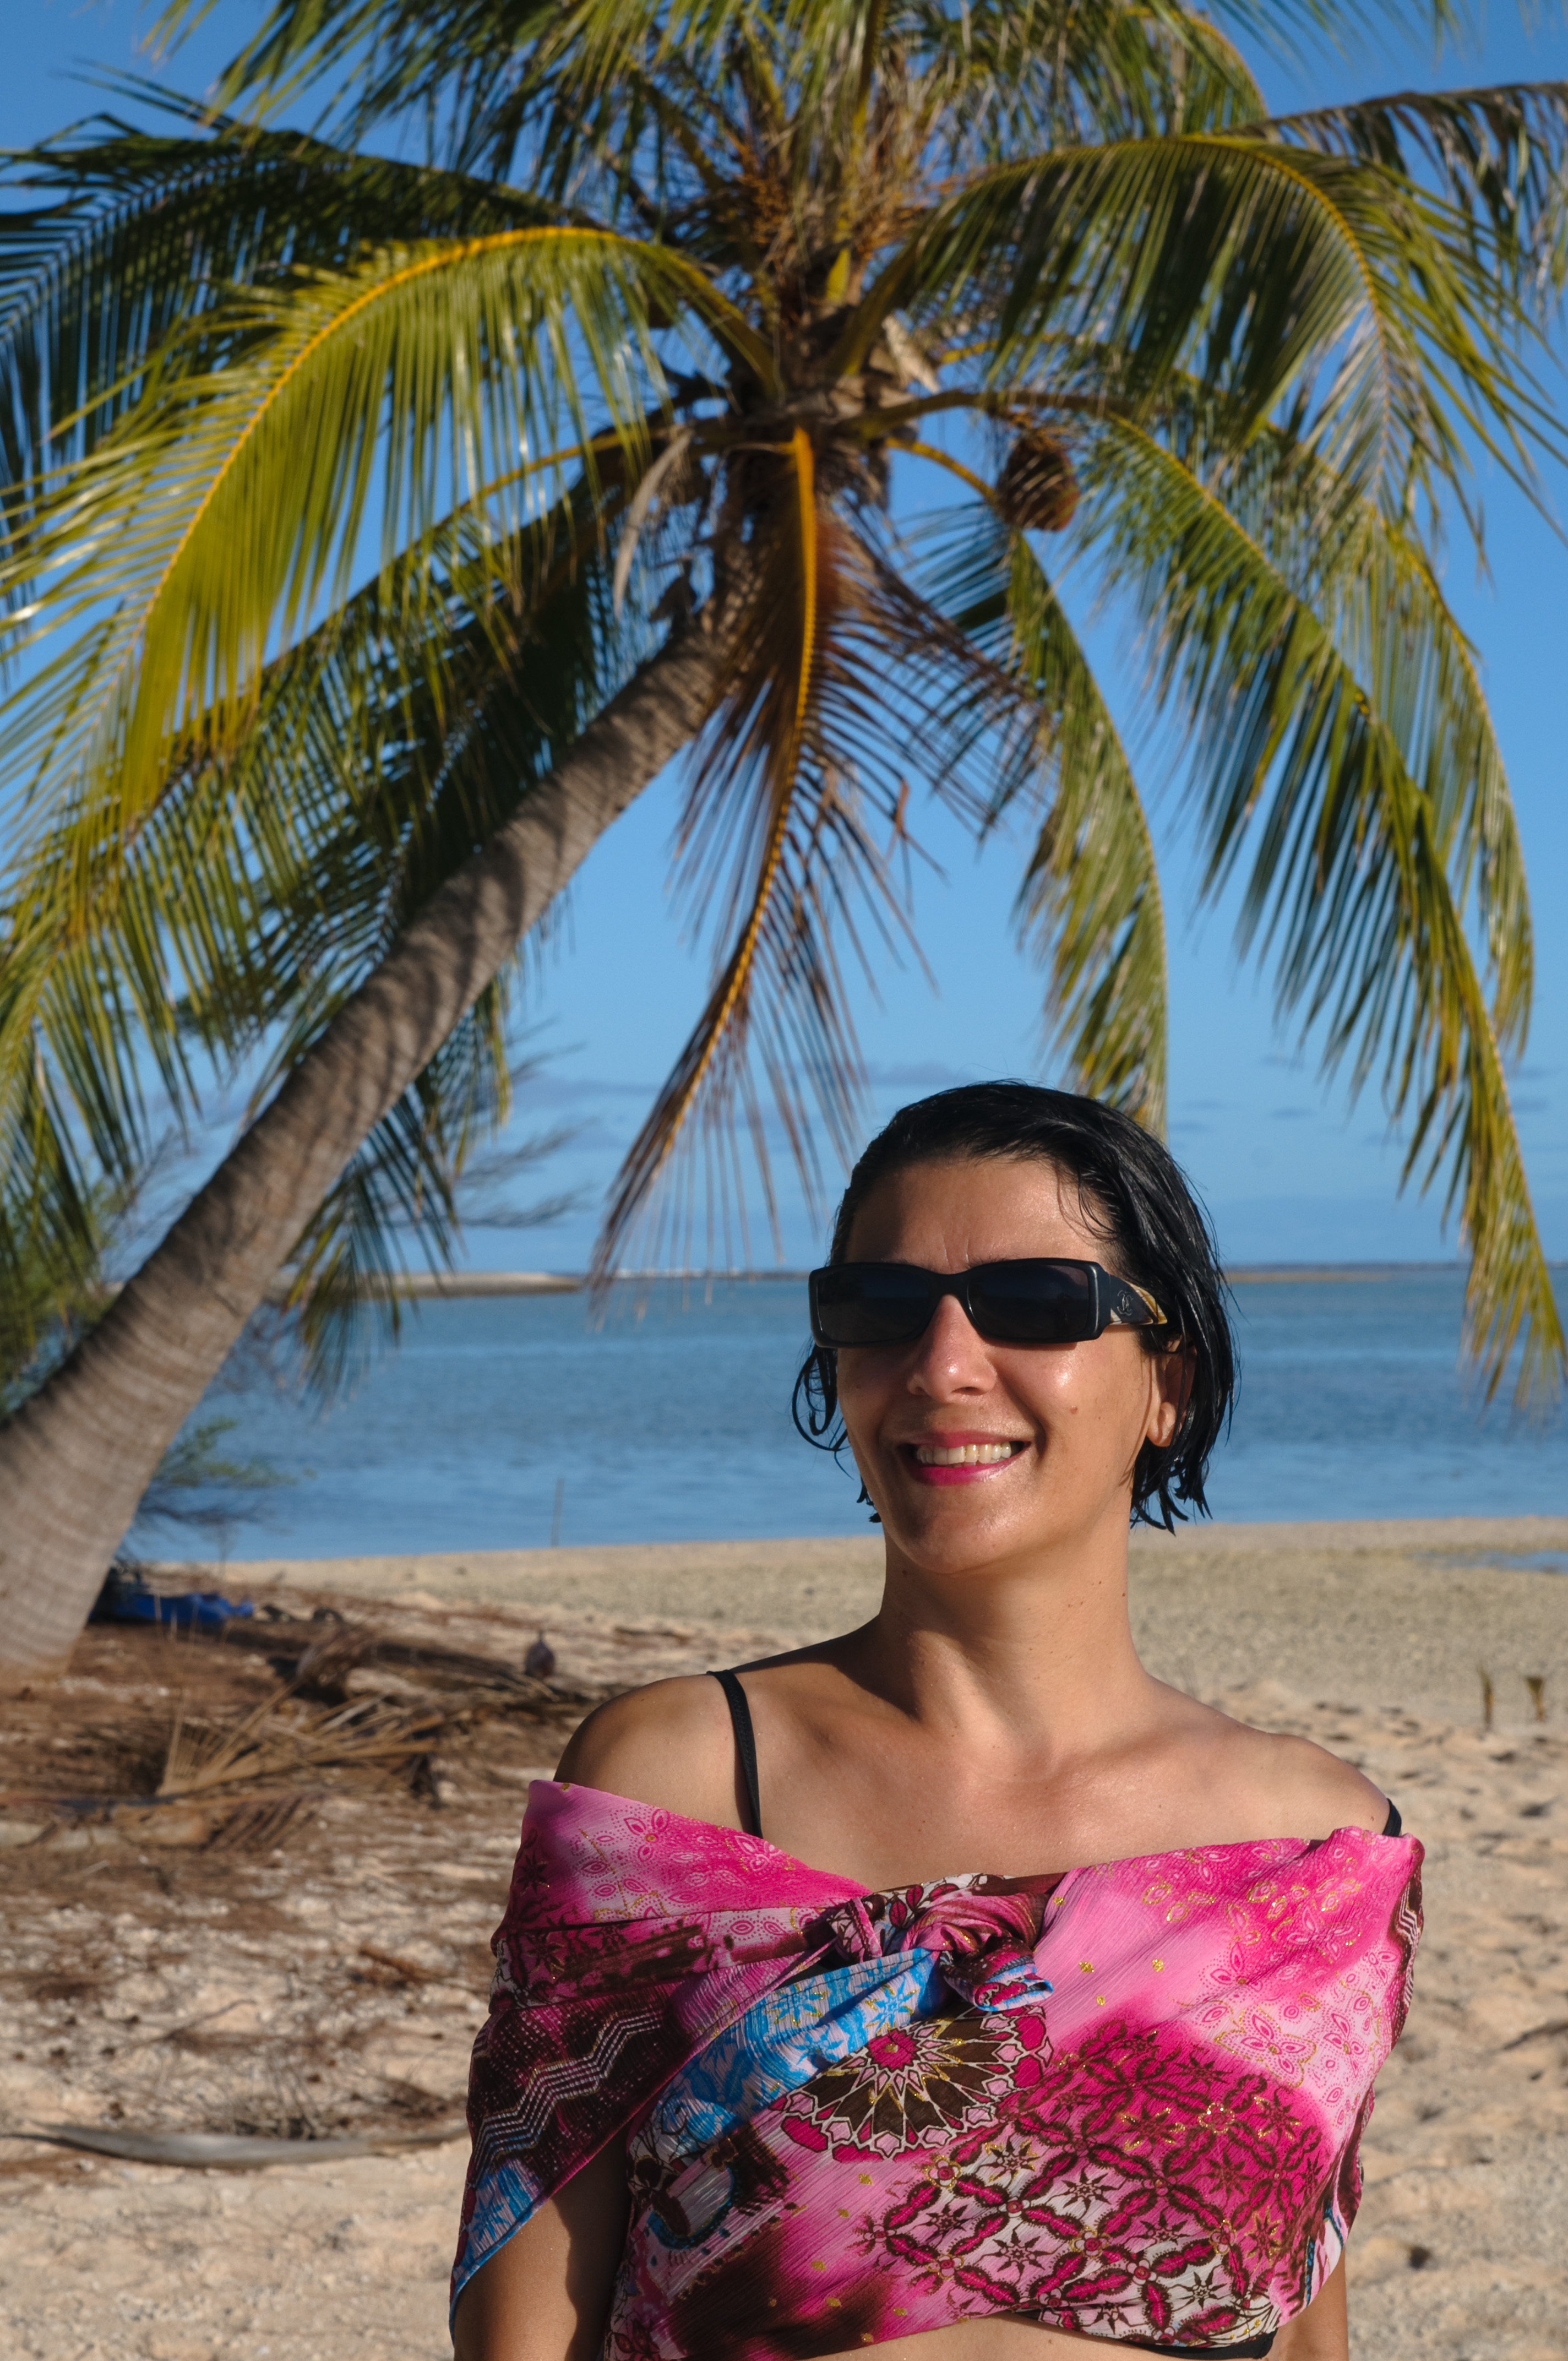
beach, sea, vacation, model, spring, fashion, nikon, clothing, swimwear, dress, photograph, beauty, caribbean, d300, polinesia, fakarava, photo shoot, arecales